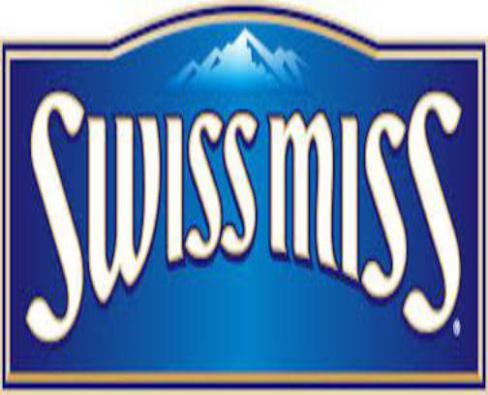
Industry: Food